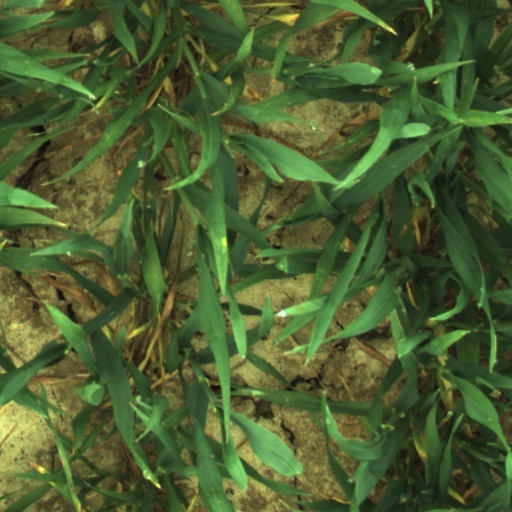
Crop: wheat